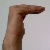
The image shows a hand gesture representing a space in Indian Sign Language.